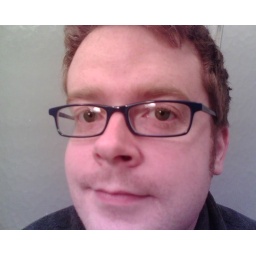
You can't really see how blue these glasses are in this photo, but they're pretty swell.